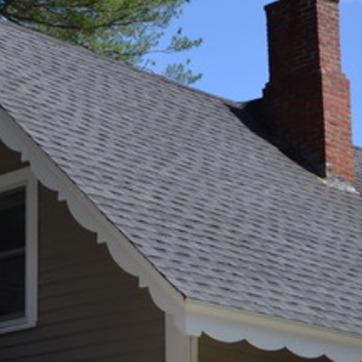
Material: other